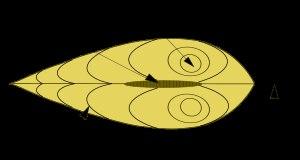
Les bivalves sont une classe de mollusques d'eau douce et d'eau de mer, nommée également Pelecypoda ou Lamellibranchia. Cette classe comprend notamment les palourdes, les huîtres, les moules, les pétoncles et de nombreuses autres familles de coquillages. Leur corps aplati latéralement est recouvert d'une coquille constituée de deux parties distinctes et plus ou moins symétriques. Elles sont reliées l'une à l'autre et peuvent s'ouvrir ou se refermer. La majorité se nourrissent en filtrant l'eau, et n'ont pas de tête ou de radula. Les branchies, appelées cténidies, outre leur rôle dans la respiration, captent les substances nutritives contenues dans l'eau et ont ainsi un rôle important dans l'alimentation. La plupart des bivalves s'enfouissent dans les sédiments des fonds marins, où ils sont à l'abri des prédateurs. D'autres vivent sur le fond marin, ou se fixent sur des rochers ou autres surfaces dures. Quelques-uns peuvent percer des éléments en bois, en argile ou en pierre pour vivre à l'intérieur de ces matériaux. Enfin, certains bivalves comme les pétoncles peuvent nager.